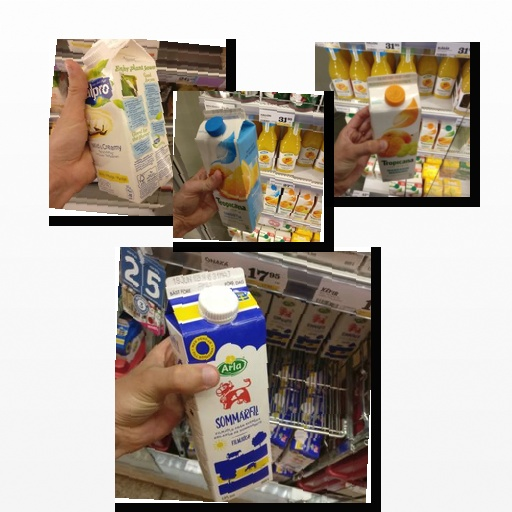
Food items: mixed_juice, mandarin_juice, vanilla_soyghurt, sour_milk